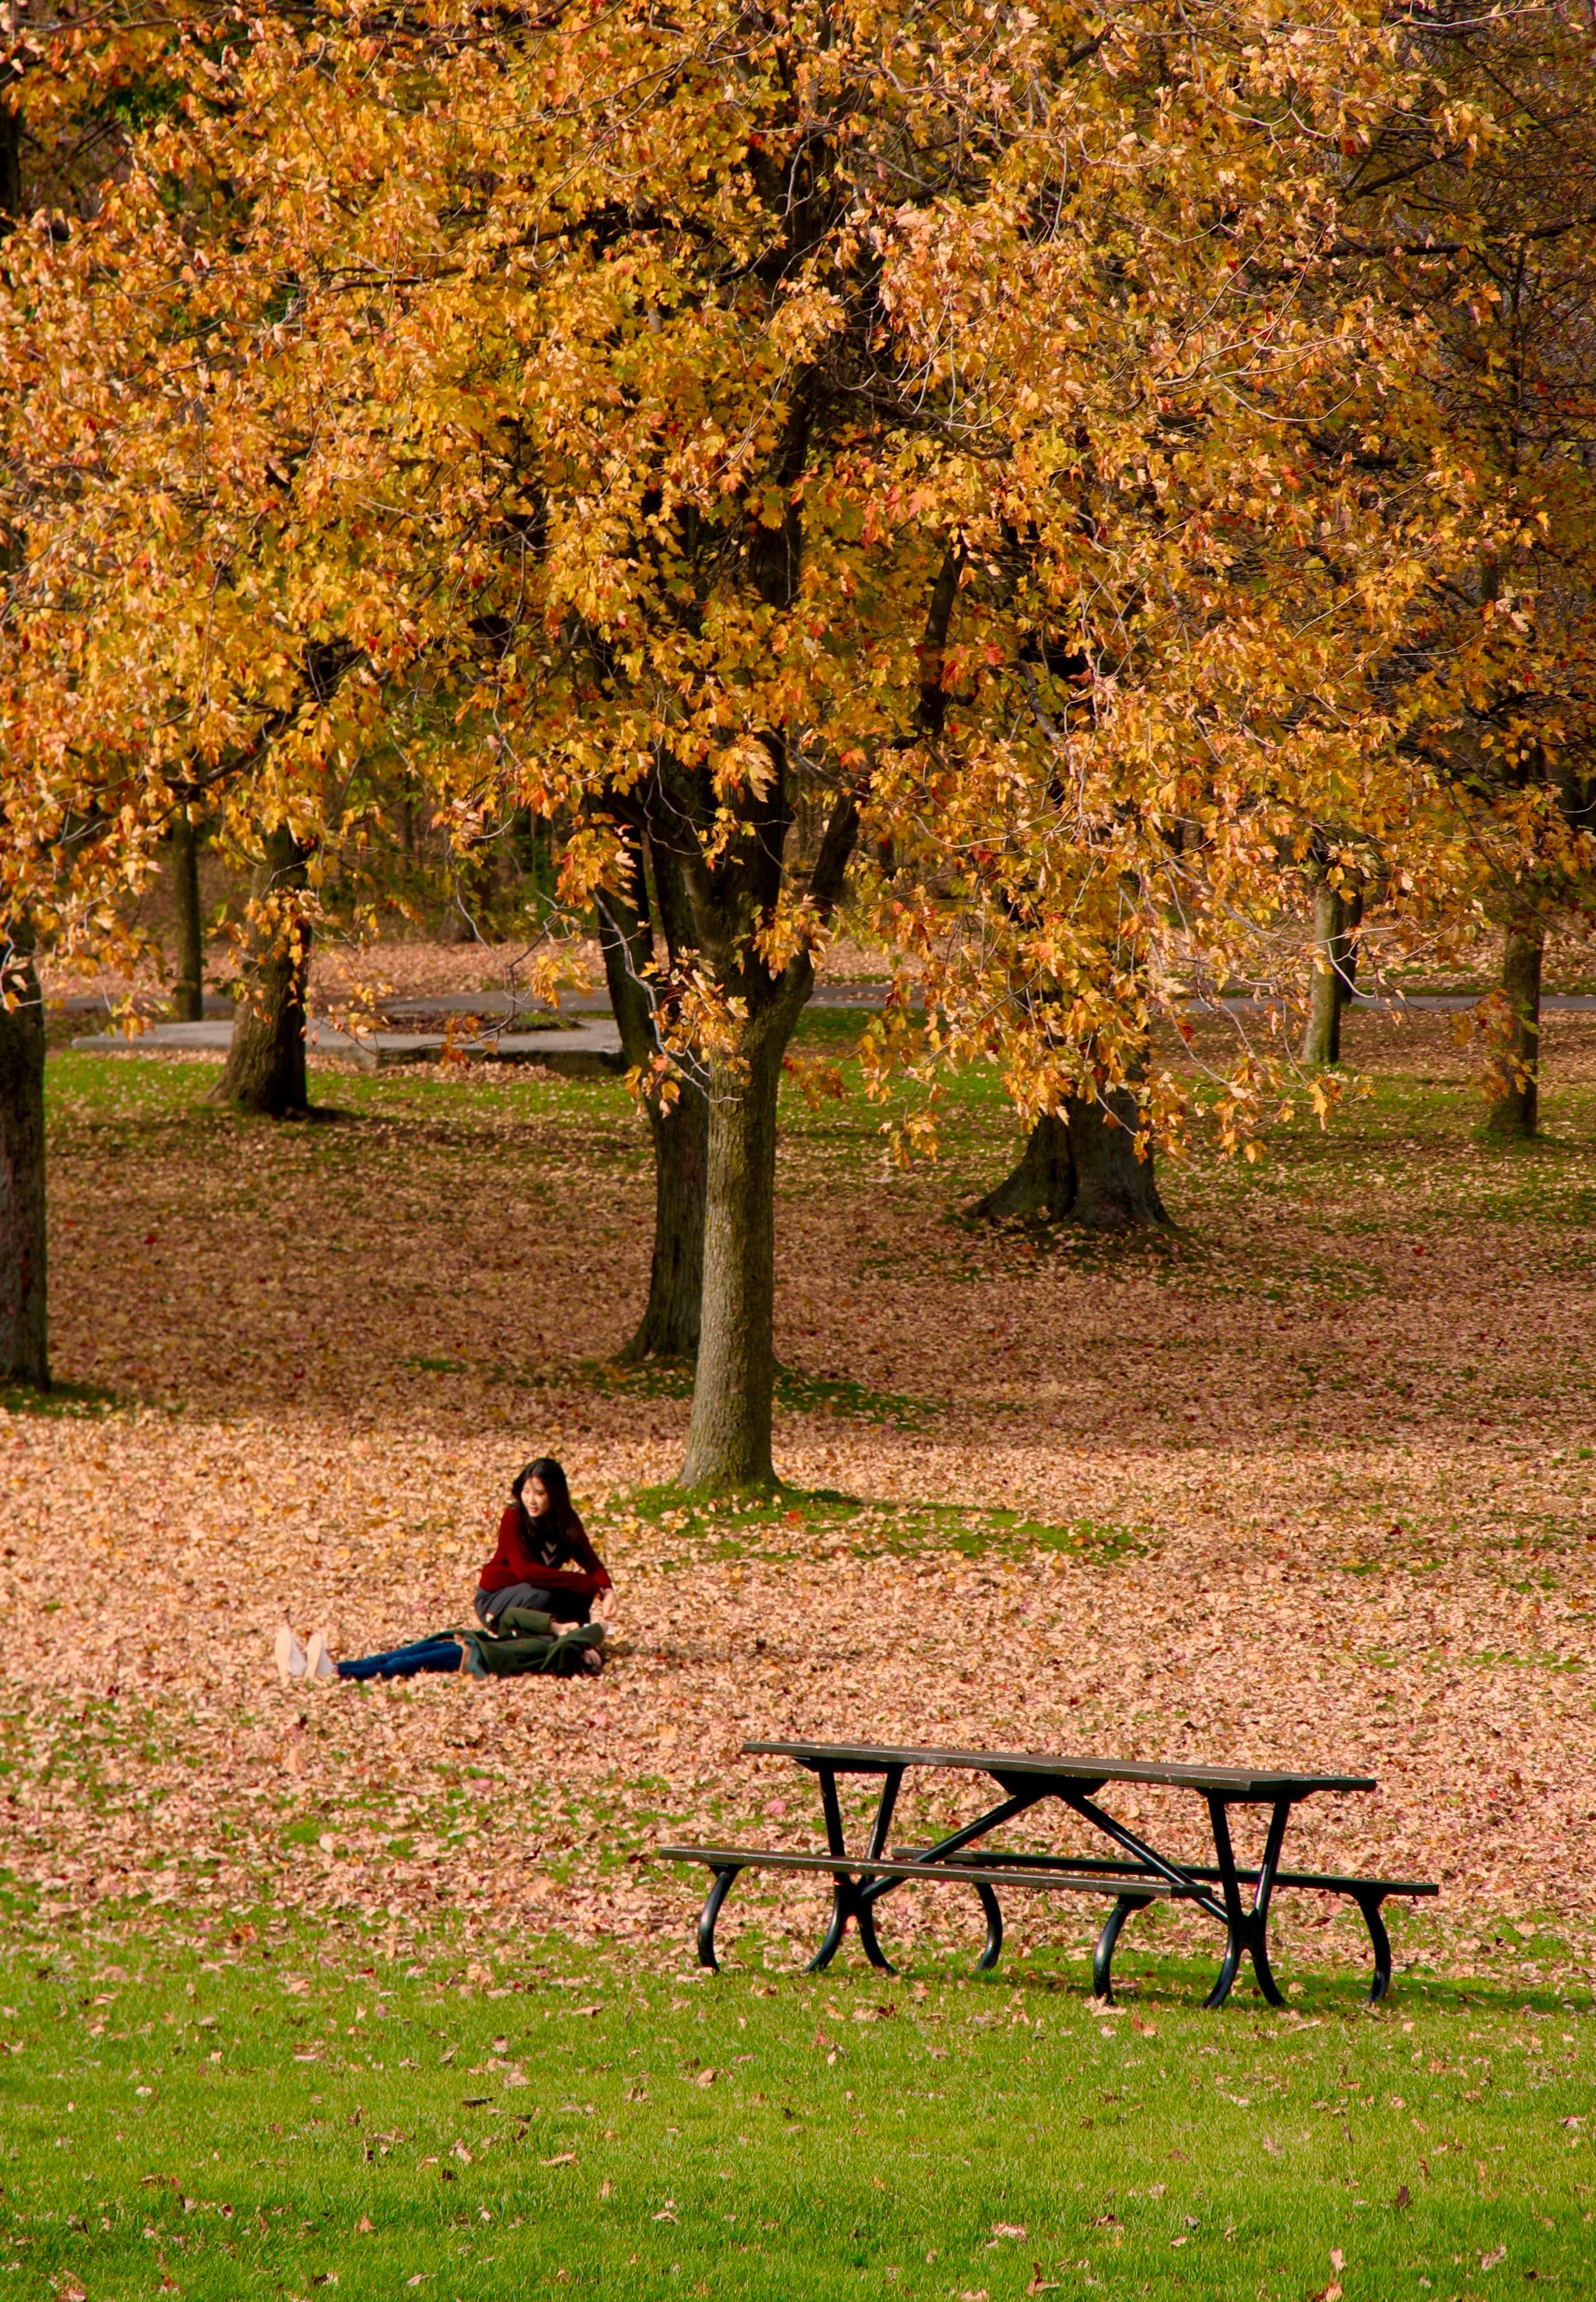
tree, nature, grass, blossom, plant, meadow, sunlight, morning, leaf, flower, autumn, season, woodland, rural area, woody plant